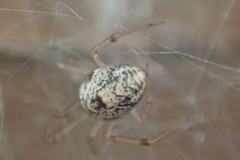
Species: Parasteatoda_tepidariorum